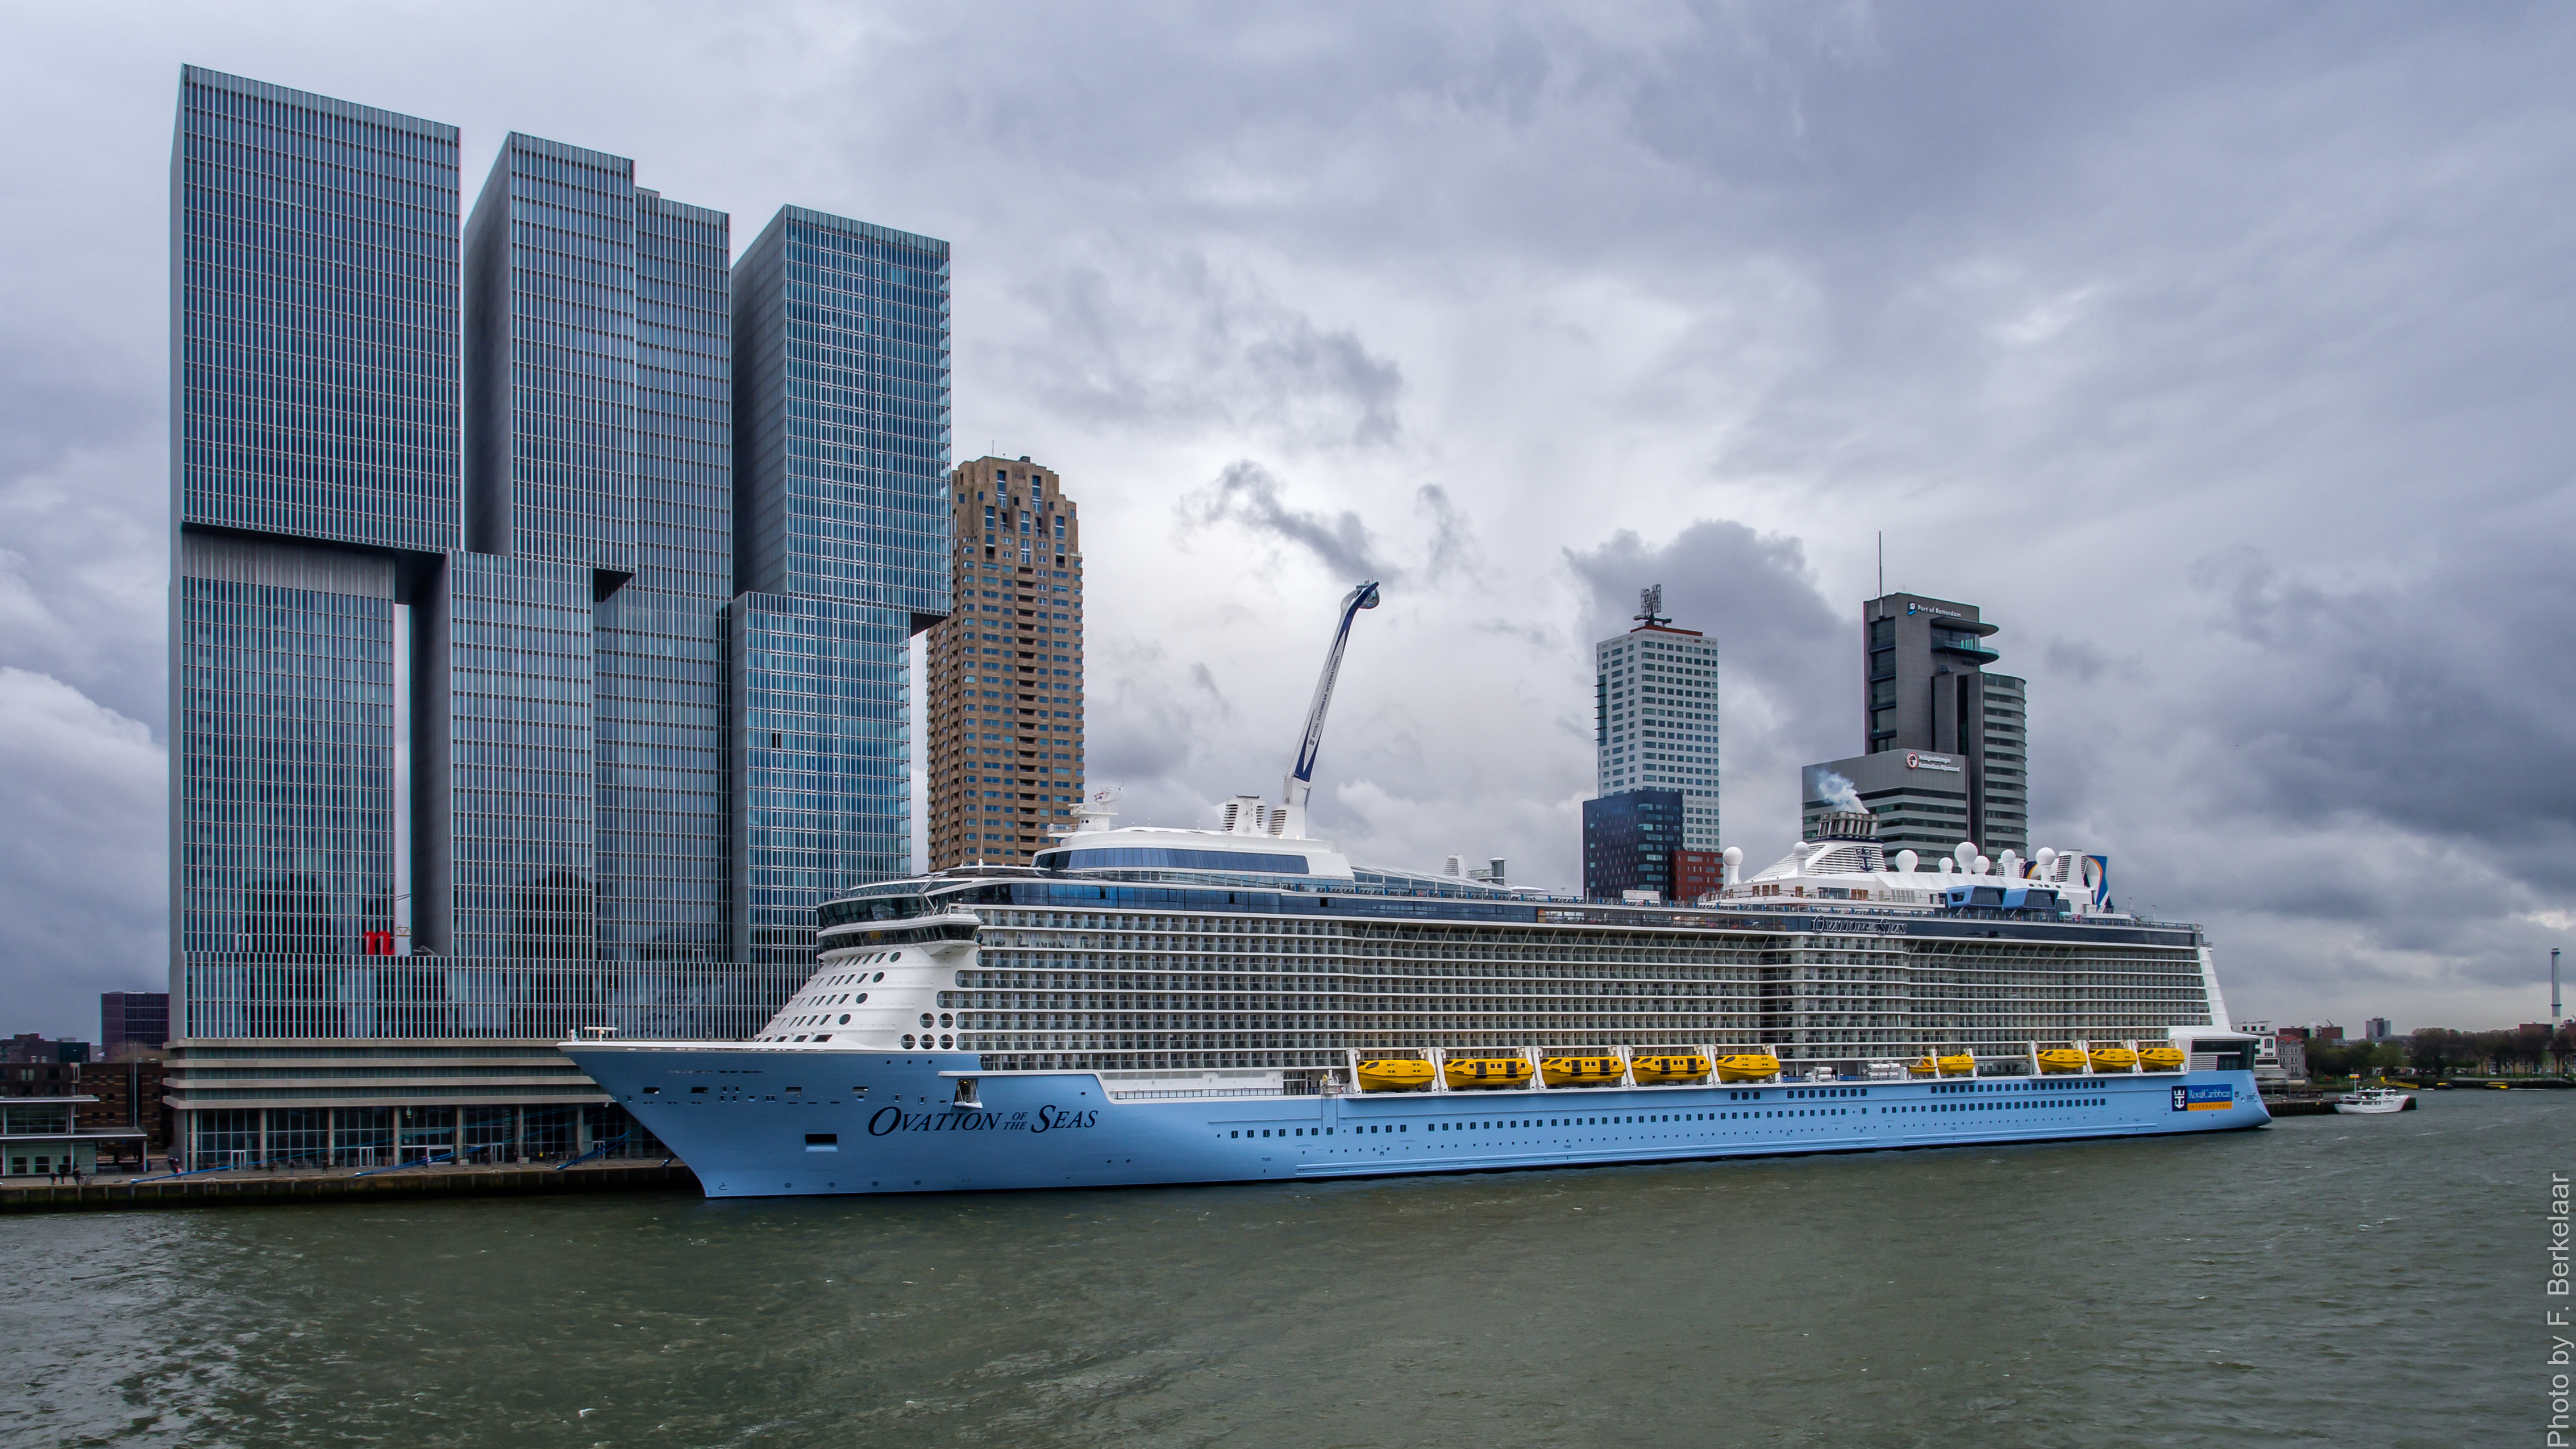
sea, skyline, city, skyscraper, ship, cityscape, downtown, transport, vehicle, harbor, tower block, ferry, nederland, rotterdam, zuidholland, cruiseship, ships, vessels, watercraft, cruise ship, nieuwemaas, schiffe, schepen, nl, portofrotterdam, navires, kopvanzuid, hollandamerikalijn, hal, cruiseschip, container ship, royalcaribbean, wilhelminakade, cruiseterminal, wilhelminapier, ovationoftheseas, passenger ship, freight transport, ocean liner